Humphrey Hume Wrong

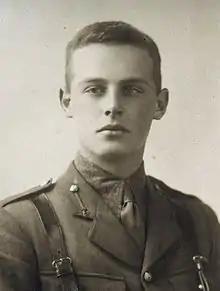
Humphrey Hume Wrong c. 1915

Humphrey Hume Wrong (September 10, 1894 – January 24, 1954) was a Canadian historian, professor, career diplomat, and Canada's ambassador to the United States.